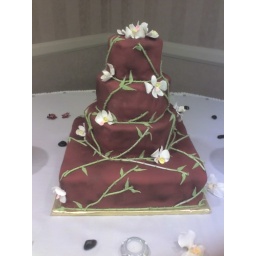
Asian inspired bamboo cake in red